Pintia

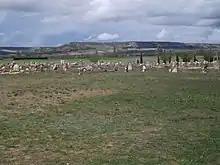
Necropolis of Las Ruedas

Pintia is the name of an ancient city of the Vaccaei, situated in the area around Padilla de Duero, in the modern province of Valladolid, central Spain.